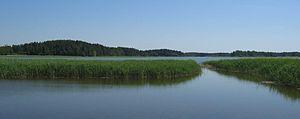
Masku est une municipalité situé dans le sud-ouest de la Finlande, dans la province de Finlande occidentale et la région de Finlande du Sud-Ouest.